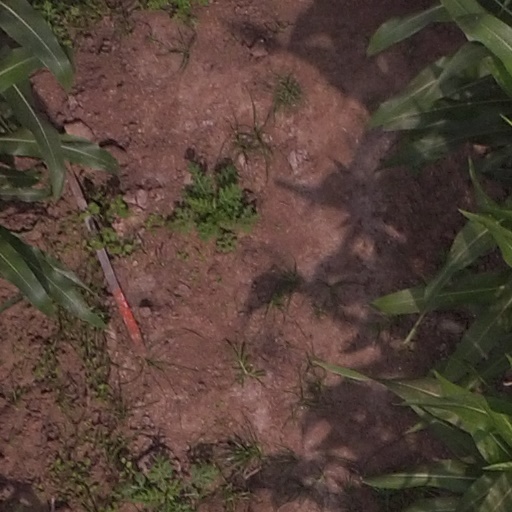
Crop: maize; corn